USS Cole (DDG-67)

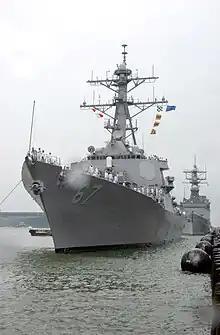
"Cole" in April 2002

"Cole" was launched on 10 February 1995 and commissioned on 8 June 1996 in Port Everglades, Florida. "Cole" was in continual service for the United States Navy for several years after being commissioned, but an al-Qaeda terrorist attack in 2000, allegedly plotted by Khalid Sheikh Mohammed, heavily damaged the ship, requiring extensive repairs, although still capable of eventually returning to service.